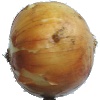
Label: Onion White 1